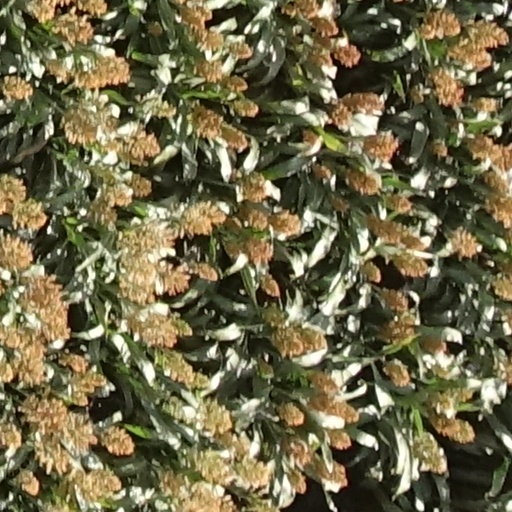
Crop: sorghum